Closer (play)

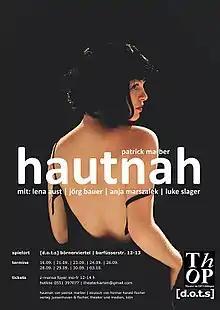
Poster of the theater performance "Hautnah" by Patrick Marber, Theater im OP (ThOP) Guest performance in [dots], Göttingen 2015

Closer (1997) is a dramatic play by British playwright Patrick Marber. It premiered at the Royal National Theatre's Cottesloe Theatre in London in 1997 and made its North American debut at the Music Box Theatre on Broadway on 25 January 1999.